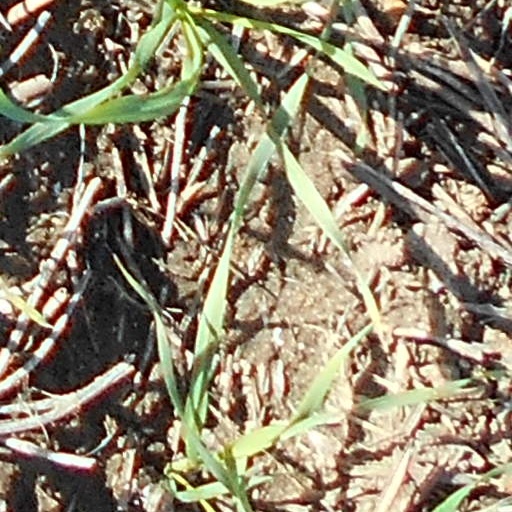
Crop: wheat